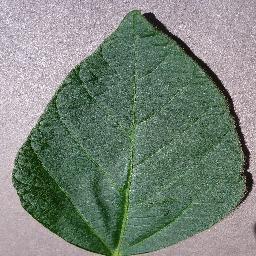
Label: Soybean___healthy